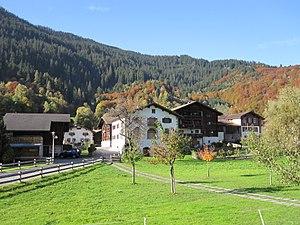
Serneus est une localité du canton des Grisons, en Suisse, dans la vallée du Prättigau. Le village fait partie de la commune de Klosters-Serneus depuis 1865. Le village est resté paroisse indépendante, jusqu'en 1975. Il se trouve à huit kilomètres en aval de Klosters Dorf, à une altitude de 995 mètres, sur une hauteur en face de la Landquart.